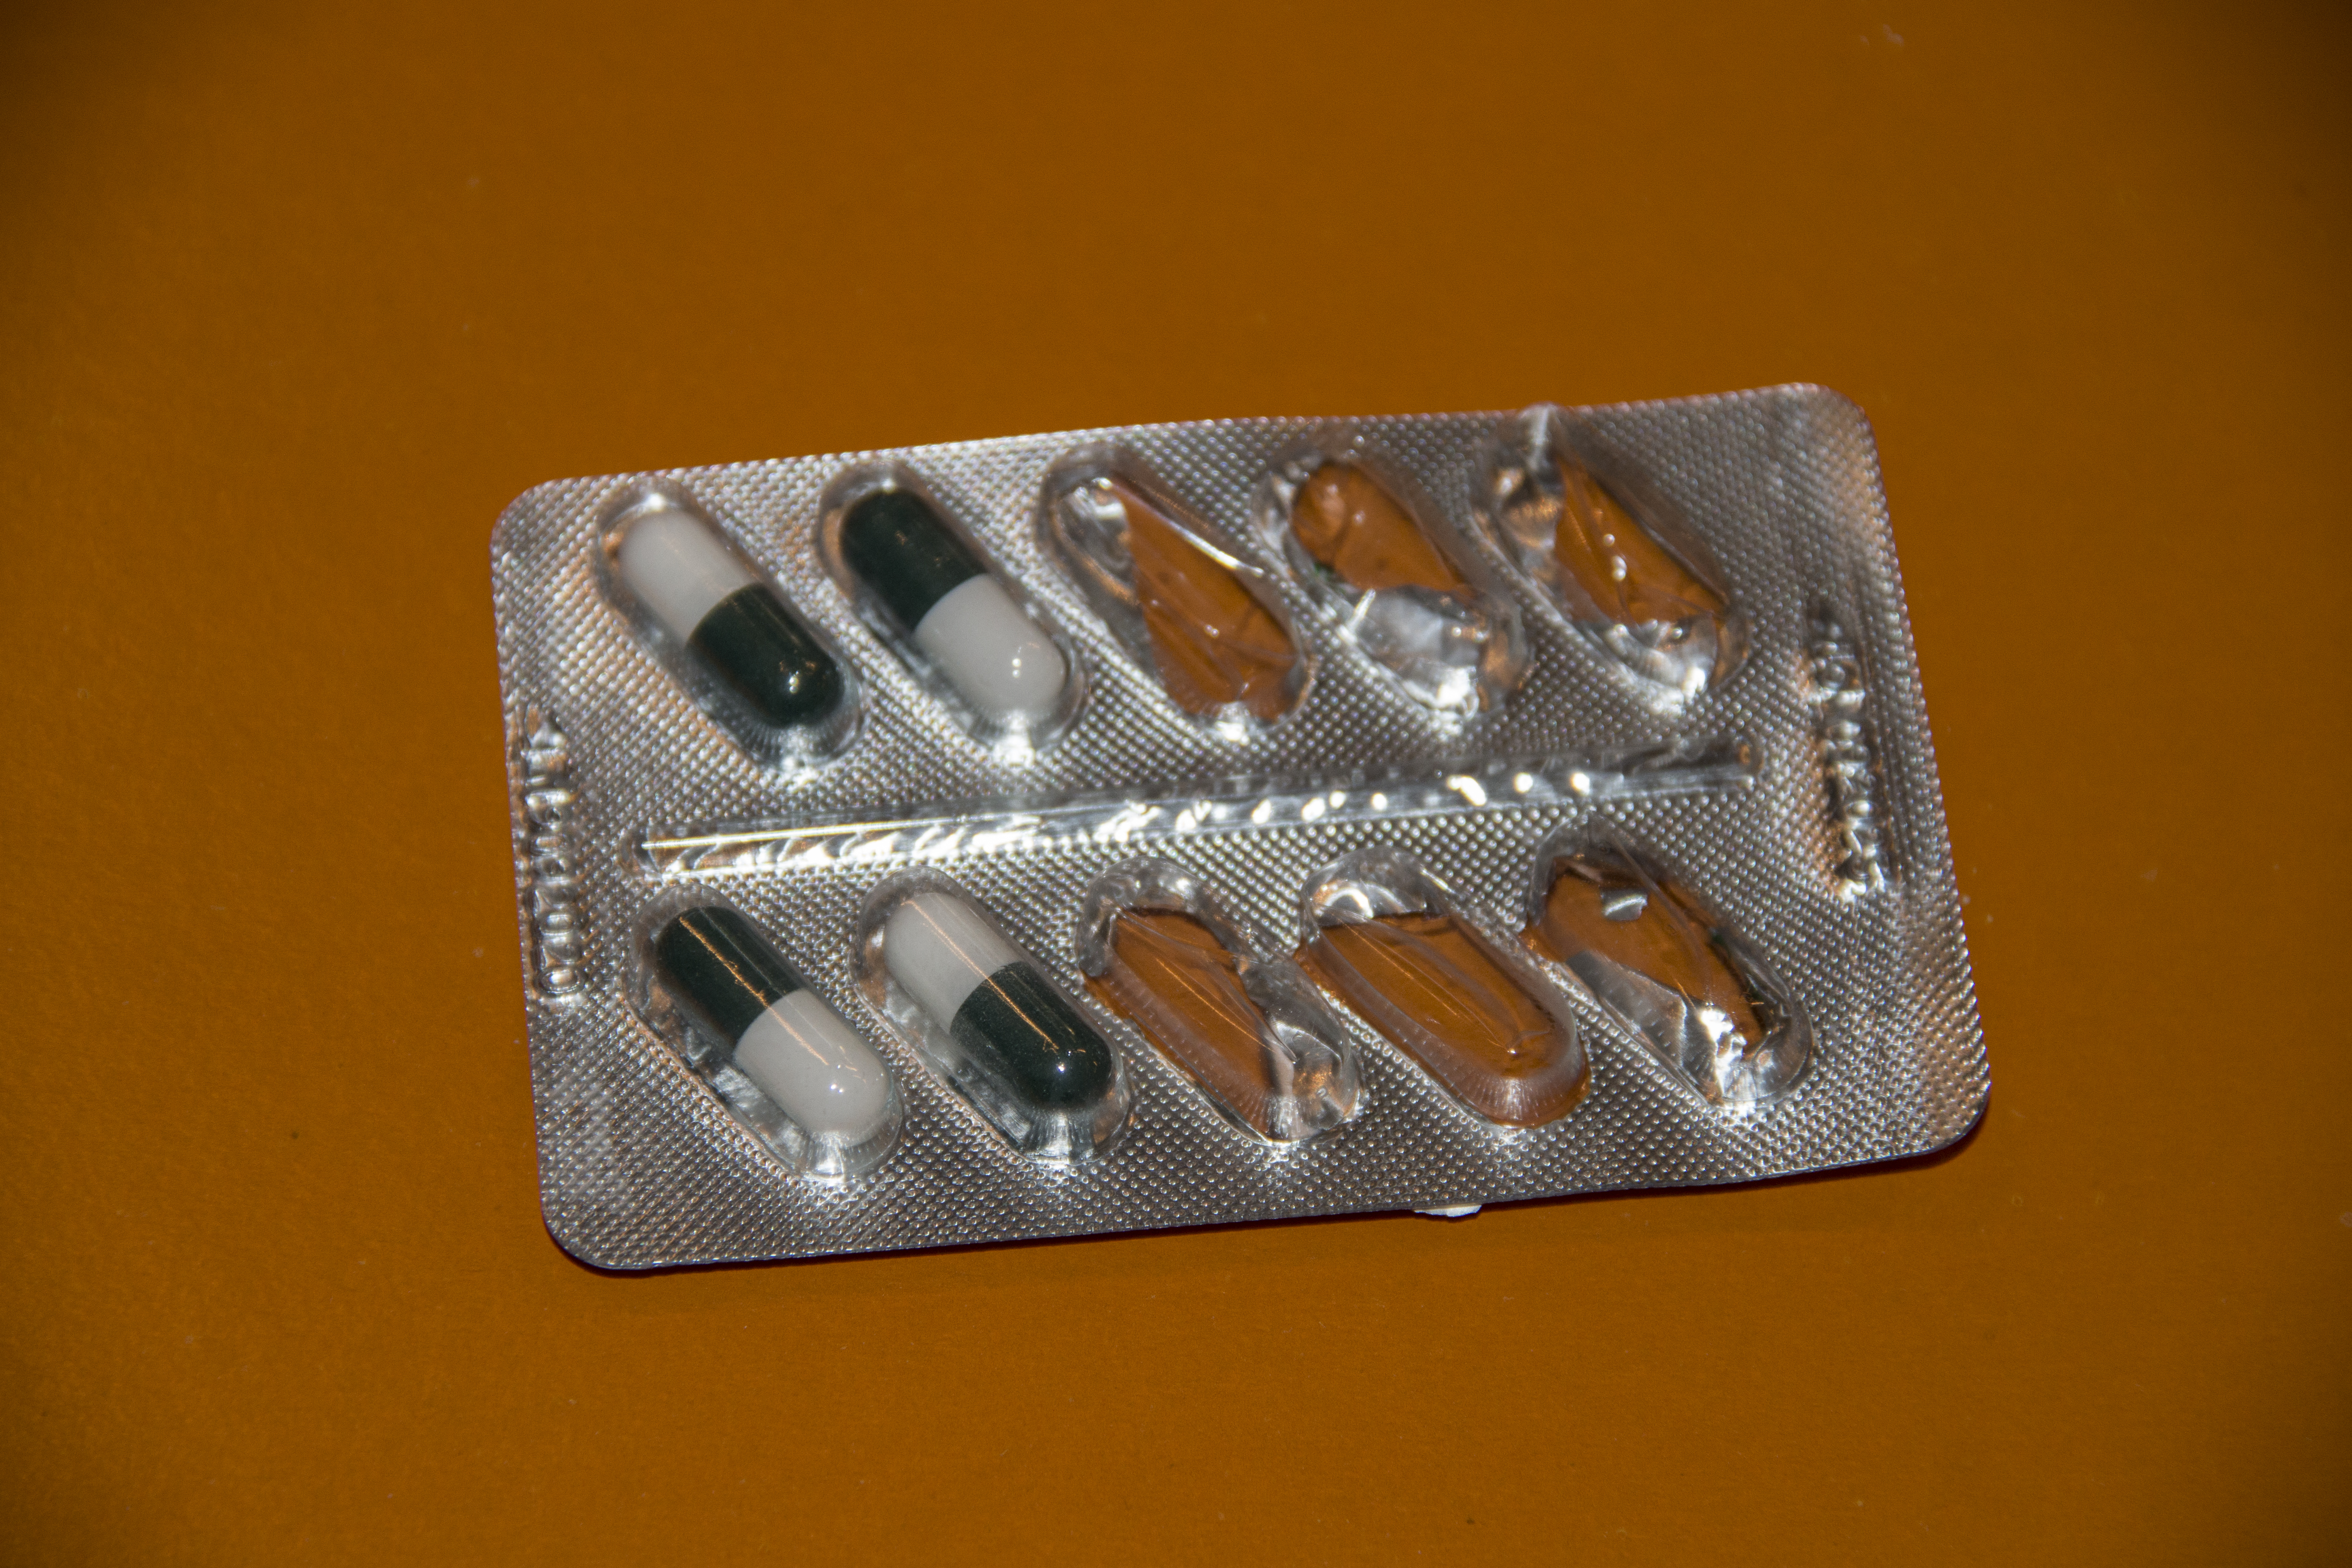
blister, font, metal, silver, steel